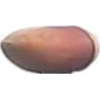
Label: Hazelnut 1